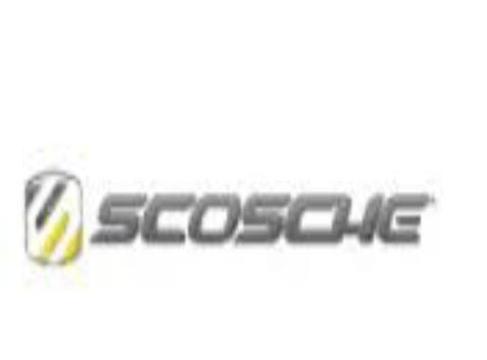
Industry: Electronic